Anarchism in Russia

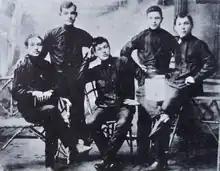
Members of "Chernoe Znamia"

The origin of the Doukhobors dates back to 16th- and 17th-century Muscovy. The Doukhobors ("Spirit Wrestlers") are a radical Christian sect who maintained a belief in pacifism and a communal lifestyle while rejecting secular government. In 1899, the most zealous third (about 7,400) Doukhobors fled repression in Imperial Russia and migrated to Canada, mostly in the provinces of Saskatchewan and British Columbia. The funds for the trip were paid for by the Religious Society of Friends and the Russian novelist Leo Tolstoy. Peter Kropotkin suggested Canada to Tolstoy as a safe-haven for the Doukhobors because while on a speaking tour across Canada, Kropotkin observed the religious tolerance experienced by the Mennonites.